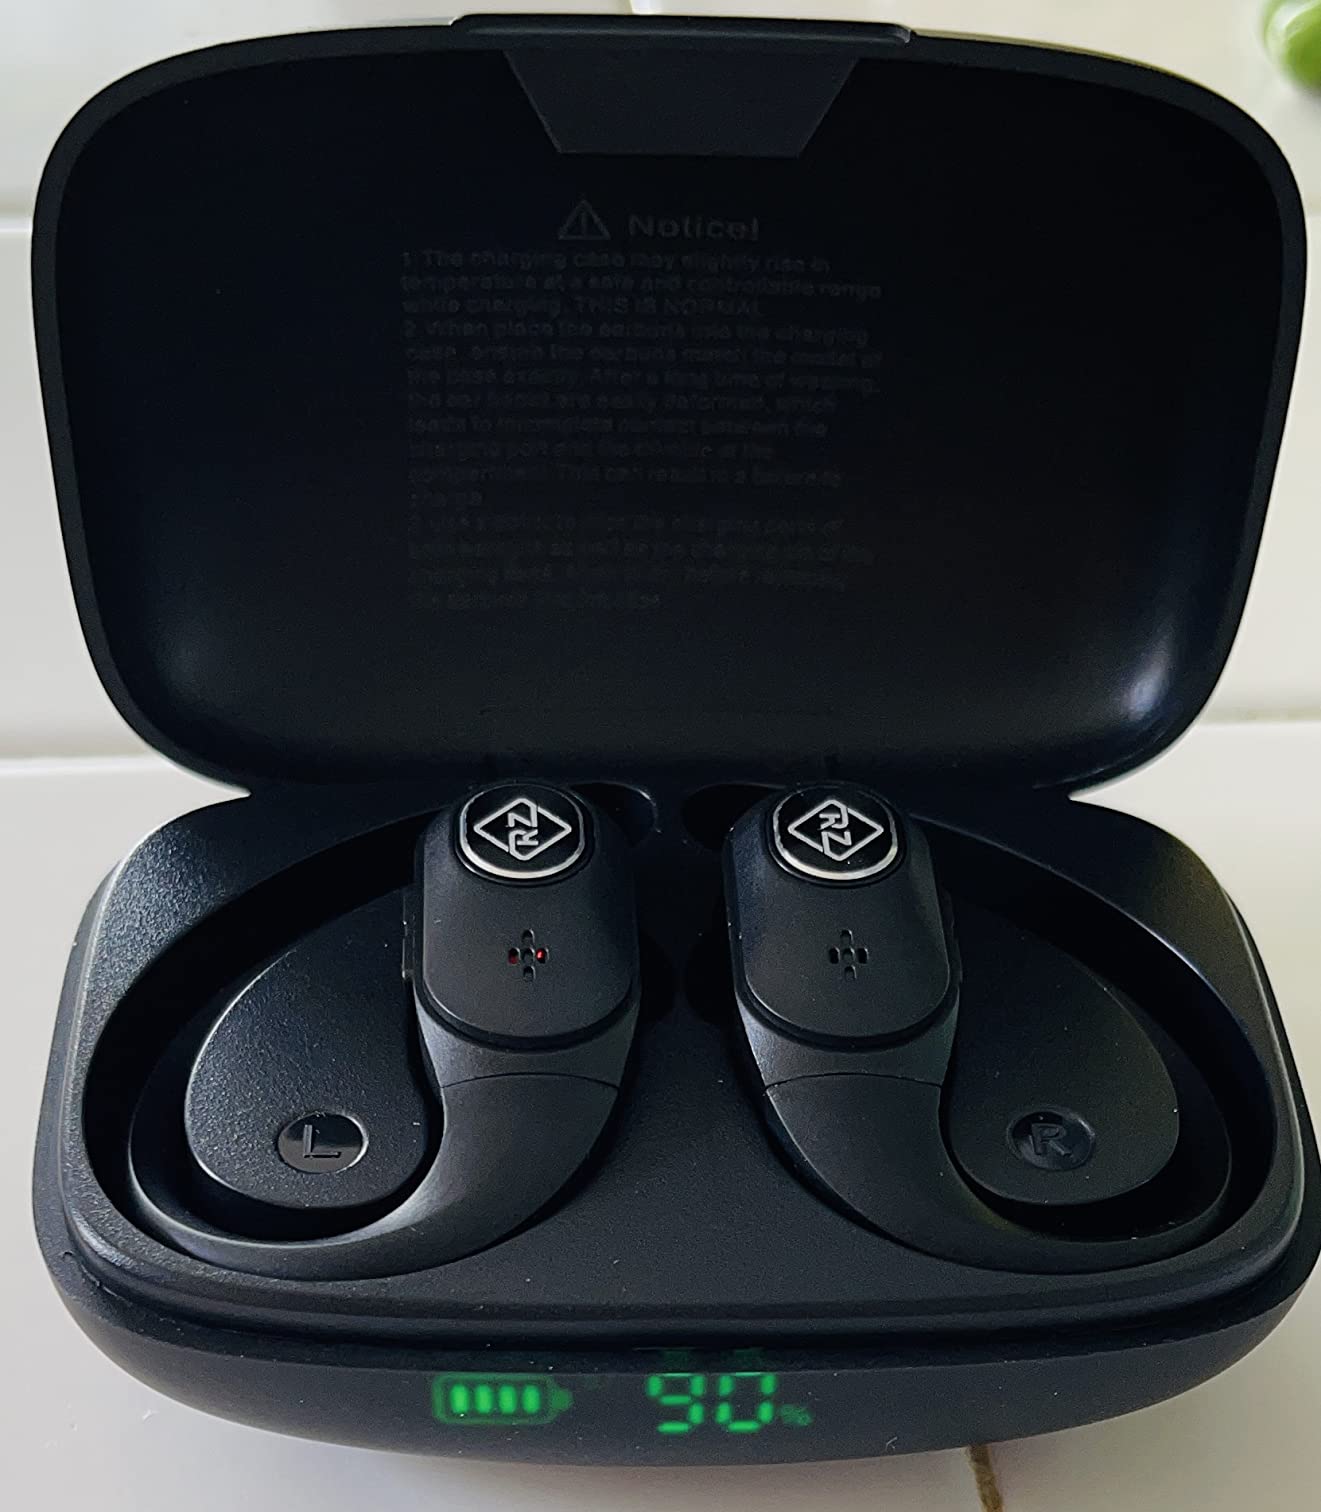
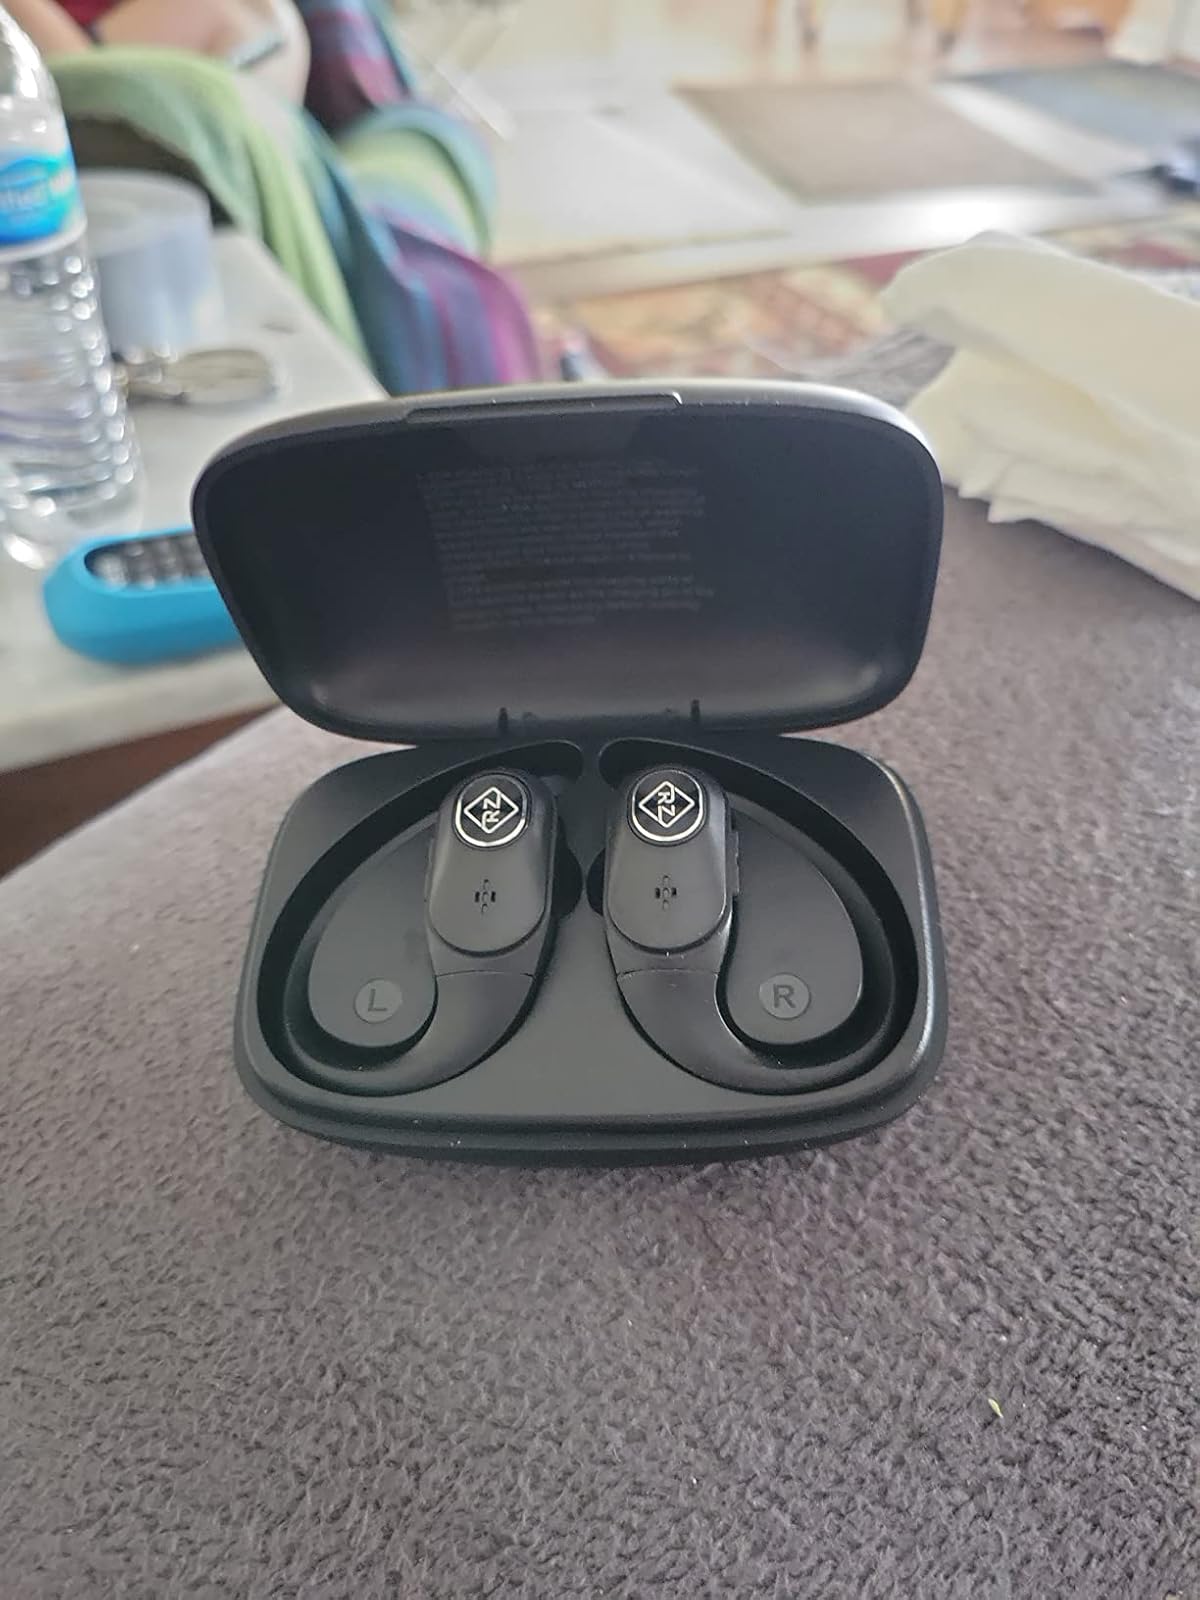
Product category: earbuds
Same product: yes